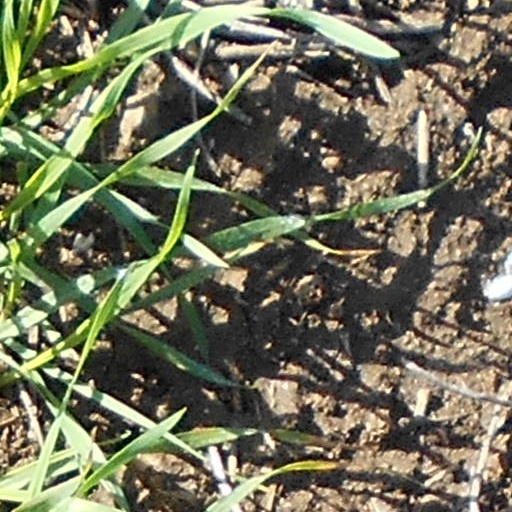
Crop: wheat